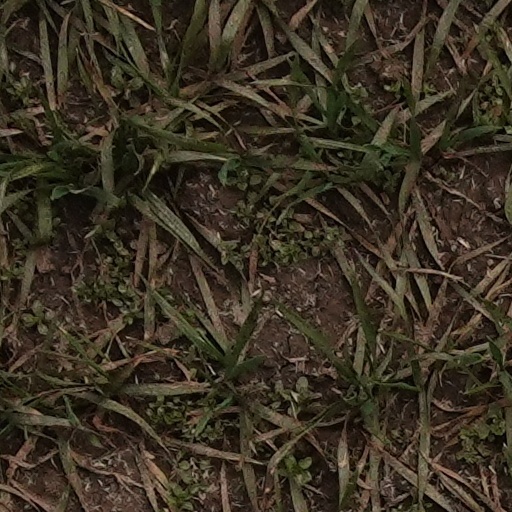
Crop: wheat